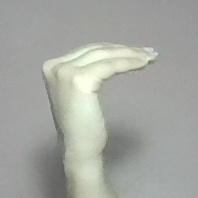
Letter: haa